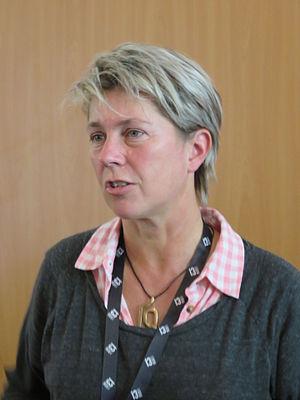
Sandrine Collette, auteur de romans policiers, au 7e Festival international des littératures policières de Toulouse
Le grand prix RTL-Lire est un prix littéraire français créé en 1992 par la station de radio RTL et le magazine littéraire Lire. Il récompense chaque année un roman francophone choisi par un jury de lecteurs. Il a pris la succession du Prix RTL grand public, qui a été décerné de 1975 à 1992.
Cet article intitulé 2020 en radio en France est une synthèse de l'actualité du média radio en France pour l'année 2020. De même qu'en 2017 quand les champs d'investigation des chronologies radio ont été revus, on ne retiendra en général que l'actualité des radios de caractère national ou international, afin de ne pas se perdre dans les détails des radios locales.
Sandrine Collette, née en 1970 à Paris est une romancière française.